Raymond VII, Count of Toulouse

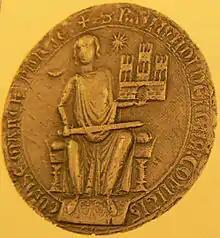
Raymond VII

Raymond was born at the Château de Beaucaire, the son of Raymond VI of Toulouse and Joan of England. Through his mother, he was a grandson of Henry II of England and a nephew of kings Richard I and John of England.